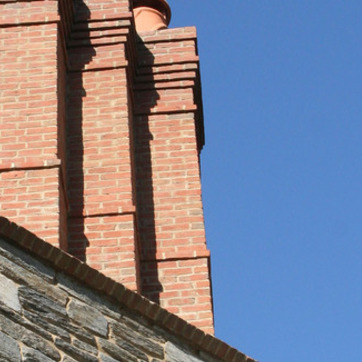
Material: brick